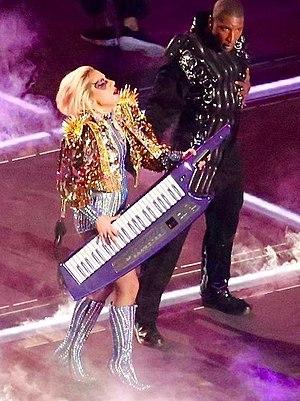
Just Dance est le premier single de l’artiste américaine Lady Gaga. La chanson est écrite par Gaga, Akon, RedOne, qui contribue également aux chœurs, ainsi que par RedOne, qui de plus produit la piste, et est en collaboration avec Colby O'Donis. Elle sort en 2008, en tant que single ‘conducteur’ du premier album de Gaga, The Fame. La piste est écrite par Gaga en dix minutes dans un « drôle de studio ». Le morceau possède plusieurs influences R&B et lyriquement traite sur l’intoxication dans les clubs.